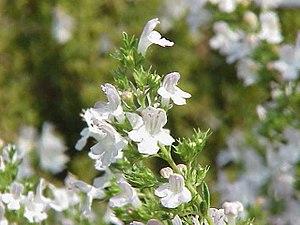
Cette liste de Tracheophyta de Bosnie-Herzégovine, ainsi que d’espèces introduites est un aperçu incomplet d’espèces de mousses, de fougères, de gymnospermes et d’angiospermes citées dans la littérature disponible en langues bosniaque, croate, serbe et serbo-croate. Cet aperçu n’inclue pas des espèces cultivées ni celles occasionnellement introduites.